Zamość

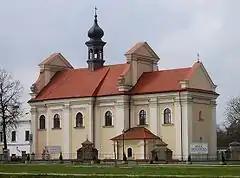
Saint Catherine Church

Called also the "Chemist's House", the Piechowicz House maintains a 350-year-old tradition. Namely the building, which was built by Szymon Piechowicz from Turobin, a chemist and a professor of medicine at the Zamoyski Academy, still houses a pharmacy. The shop is fitted with a set of 19th-century dark, oak cabinets.